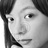
Emotion: neutral